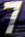
Number: 7